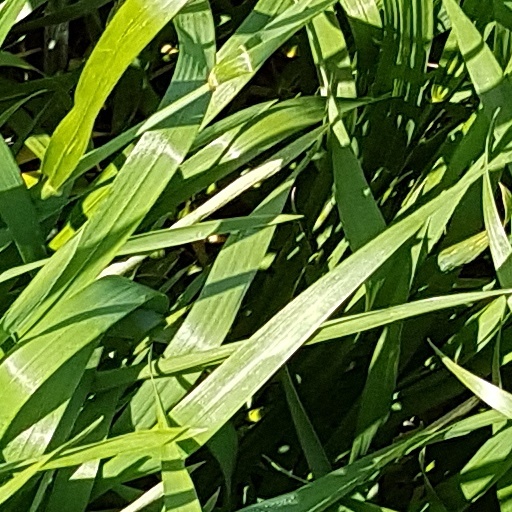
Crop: wheat